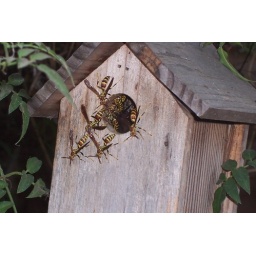
This house is like at eye level so no birds ever lived in it